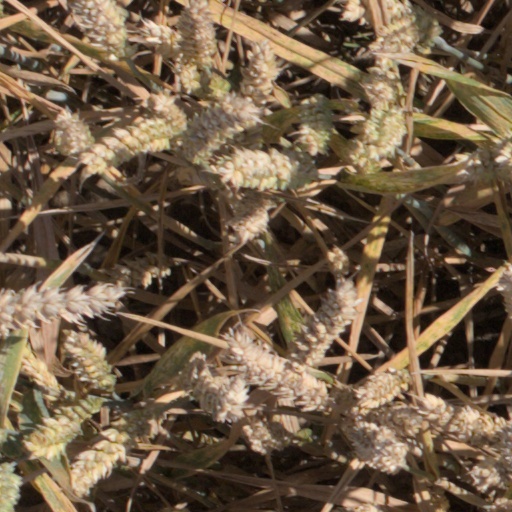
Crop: wheat